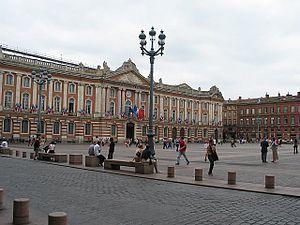
Toulouse (Haute-Garonne, France) - Le Capitole et la place du Capitole.